Sabuktakin

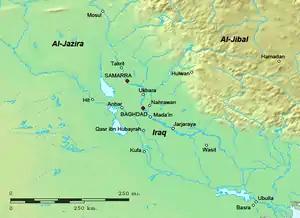
Map of Iraq in the 9th–10th centuries

As part of the efforts to strike a balance between the two groups, Mu'izz al-Dawla in his testament explicitly recommended to Bakhtiyar to retain Sabuktakin in office. Relations between Sabuktakin and Bakhtiyar Izz al-Dawla were strained and deteriorated further over time, as Sabuktakin felt offended by the Buyid's choices. Already in 972, the Buyid ruler tried to dismiss his powerful commander from office. In the event, Sabuktakin managed to retain his position. In 974, Bakhtiyar and Sabuktakin campaigned north in an attempt to take advantage of recent Byzantine advances in Upper Mesopotamia to finally subdue the Hamdanid ruler of Mosul, Abu Taghlib. The Hamdanids abandoned Mosul without a fight, but sent an army to threaten Baghdad, forcing Sabuktakin to return to the capital to confront the Hamdanids there. In the meantime, Bakhtiyar was left with little military strength in Mosul; the contemporary historian Miskawayh assumed that Sabuktakin deliberately delayed coming to his aid, and that he was conspiring with the Hamdanids to depose the Buyids. In the event, Bakhtiyar was forced to come to terms with the Hamdanids, making concessions to them. This deepened the rift between Bakhtiyar and Sabuktakin.